Robert Bell (speaker)

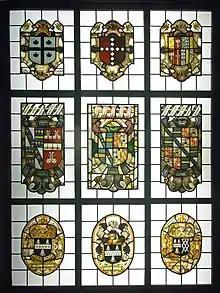
Beaupré Hall heraldic stained glass

While Speaker, Bell presided over some of the more dynamic issues of the Elizabethan Parliaments, notably, the security of the realm, and a session concerning the question of Mary, Queen of Scots; where he was advised to shorten the discussion upon receiving a royal message that was whispered in his ear by Christopher Hatton.